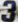
Number: 3